The Diamond Queen (1921 film)

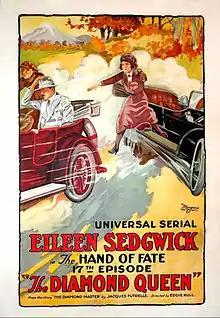
Film poster

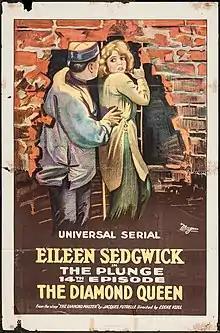
Poster for the 14th episode

The Diamond Queen is a 1921 American adventure film serial directed by Edward A. Kull. The film is considered to be lost. The creator of the story Jacques Futrelle was lost in the Titanic disaster in 1912.